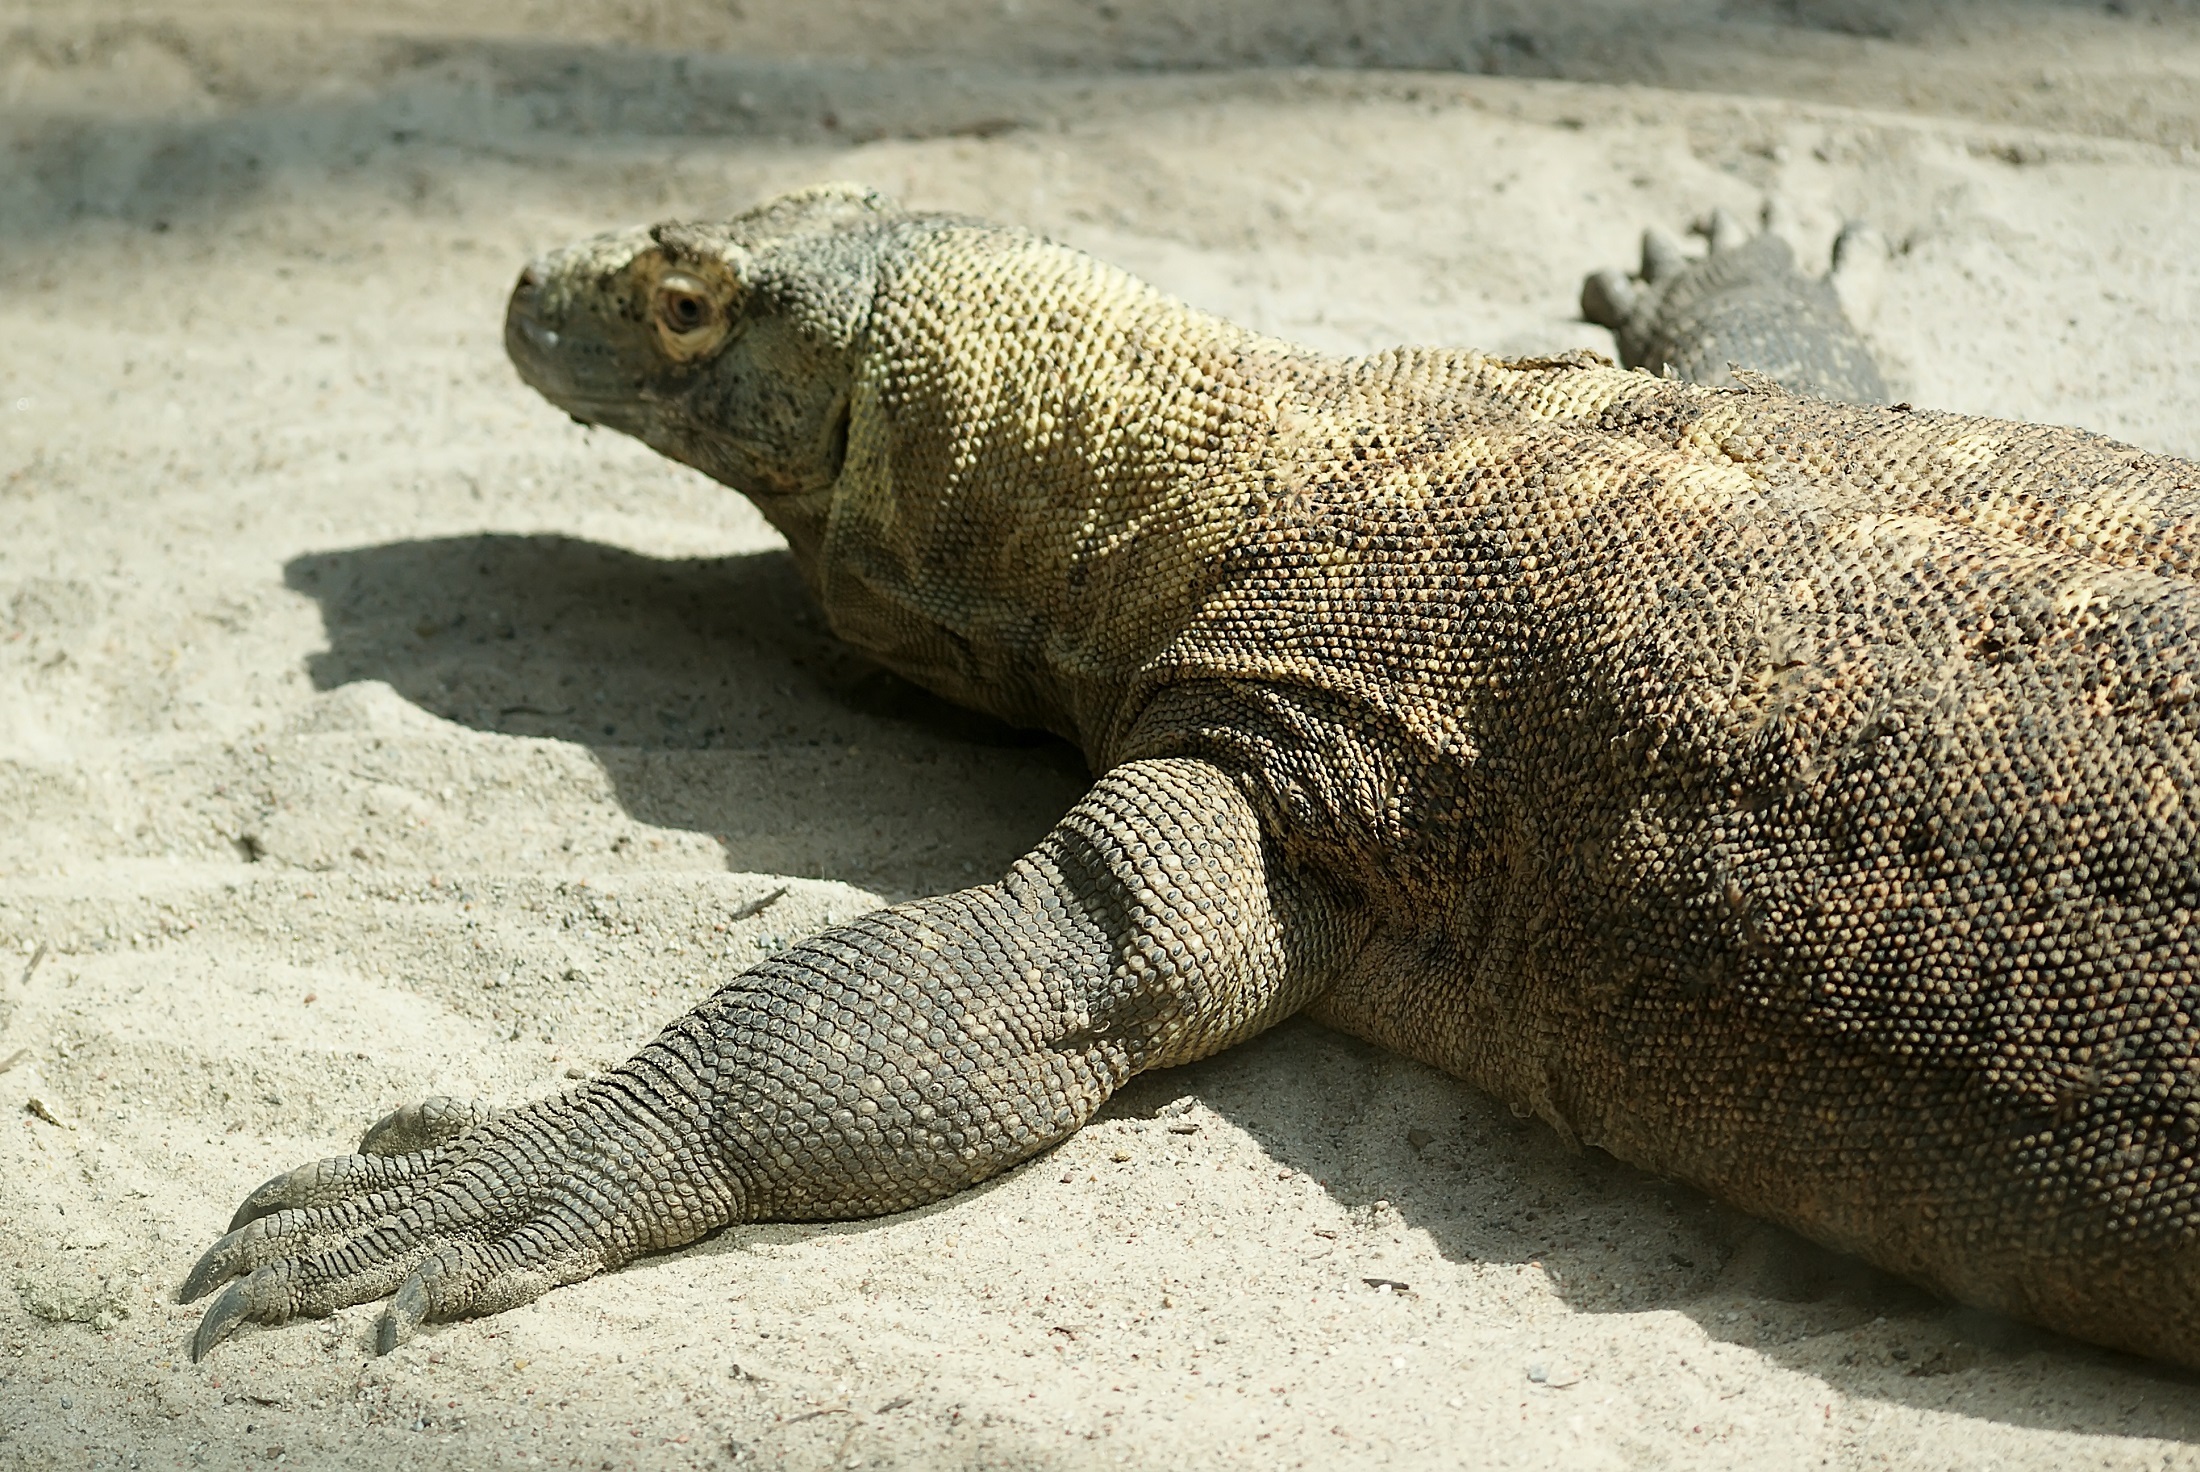
sand, wildlife, island, predator, reptile, fauna, lizard, crocodile, vertebrate, big, large, resting, dangerous, komodo dragon, nile crocodile